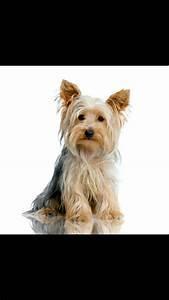
dog